Eastern lowland gorilla

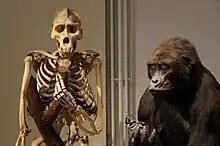
Skeleton and stuffed of Eastern lowland gorilla at MHNLille

Eastern lowland gorillas are the largest subspecies of gorilla and the largest living primates. Males weigh between based on four males, females of although this had a small sample size. Males stand between , while females reach . An older weight calculated based on eight wild adult males is .